Les Essards-Taignevaux

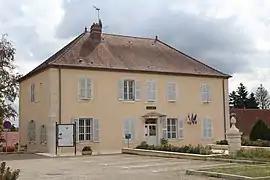
The town hall in Les Essards-Taignevaux

Les Essards-Taignevaux is a commune in the Jura department in Bourgogne-Franche-Comté in eastern France.